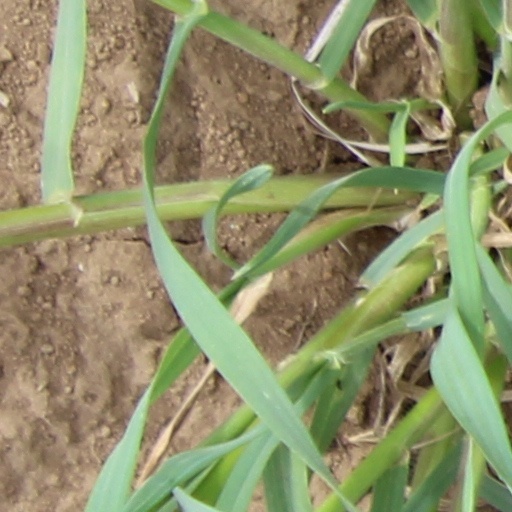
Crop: wheat